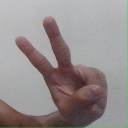
अक्षर: ऐ